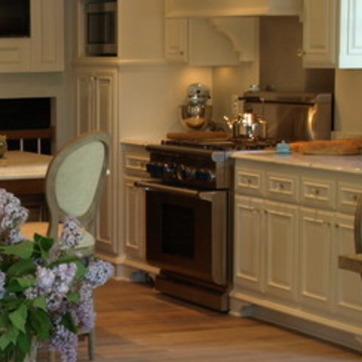
Material: metal